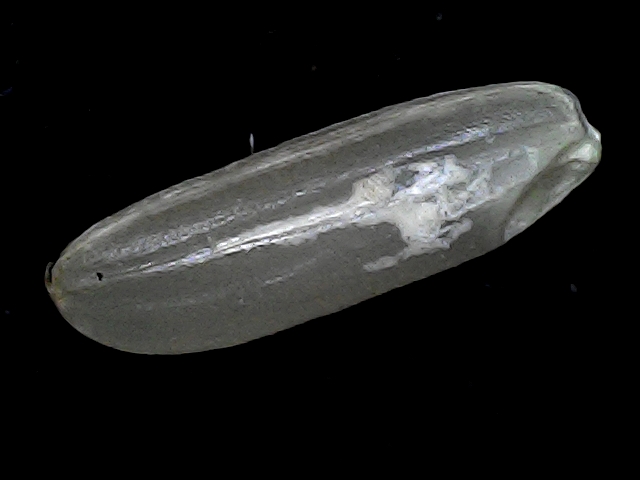
Rice variety: BD85